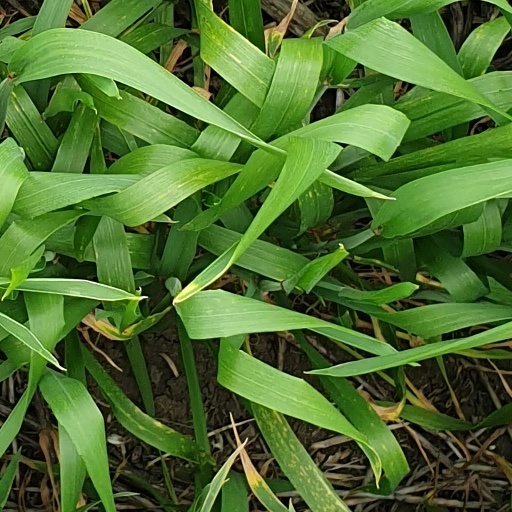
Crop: wheat